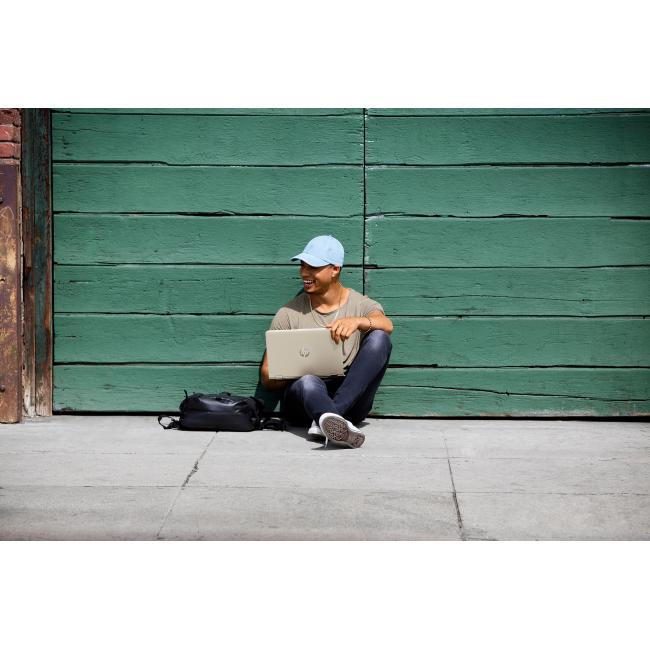
person using the x360 in mode while leaning against a green wall
Relation: Visible, Action